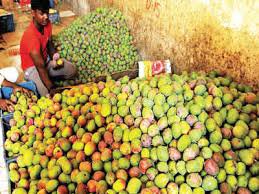
Label: Mango